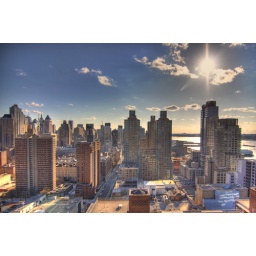
3-exposure HDR, off the roof of a 30th story building right on the west side, around 60th street.